Marcel Breuer

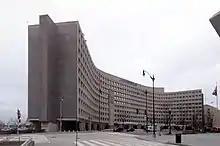
Headquarters of the U.S. Department of Housing and Urban Development

Breuer designed the Washington, D.C., headquarters building for the U.S. Department of Housing and Urban Development, which was completed in 1968. While the building received some initial praise, in recent decades it has received widespread criticism. Former Secretary of Housing and Urban Development Jack Kemp once described the building as "10 floors of basement." Another former Secretary, Shaun Donovan, has noted that "the building itself is among the most reviled in all of Washington—and with good reason." Many critics have argued that Breuer's design is unoriginal, and essentially mimics the UNESCO Headquarters and IBM Research Center which he designed several years earlier.